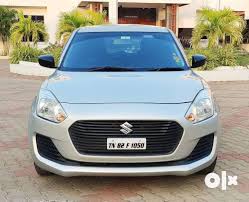
Label: noambulance